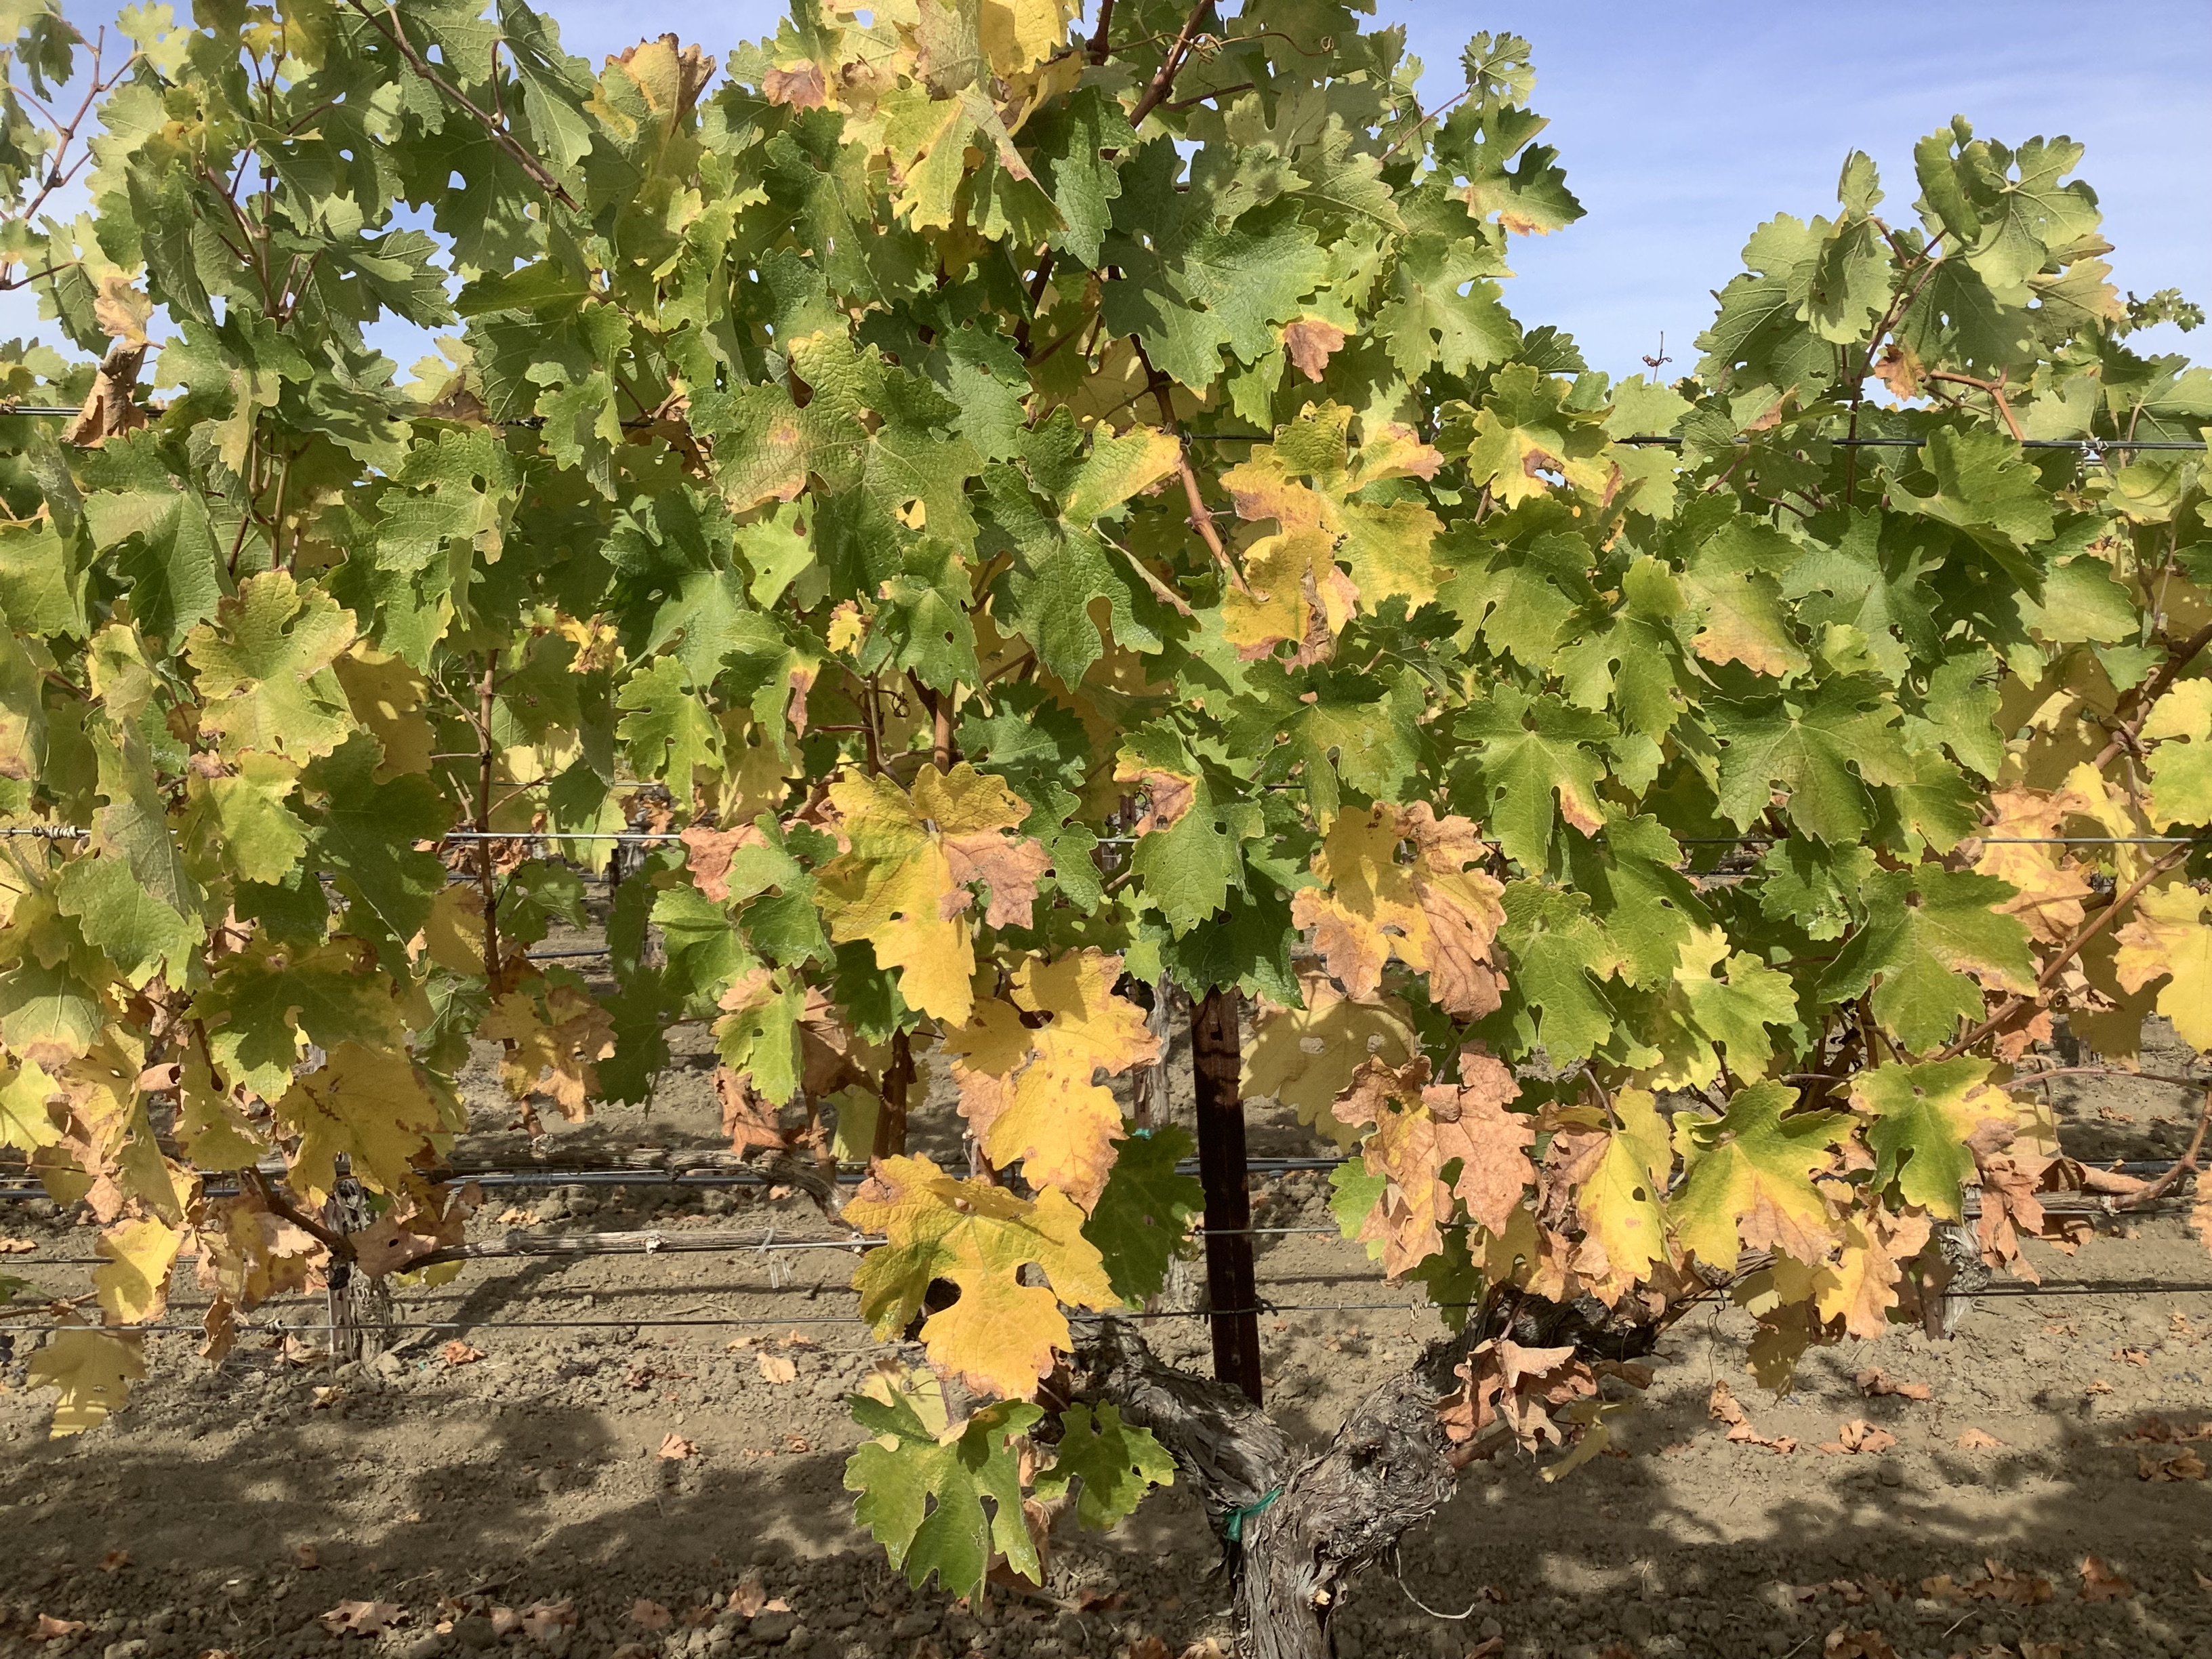
Label: No Virus